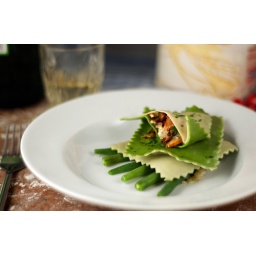
Wild mushroom with garlic in home made green/white ravioli parcels. On a bed of green beans.